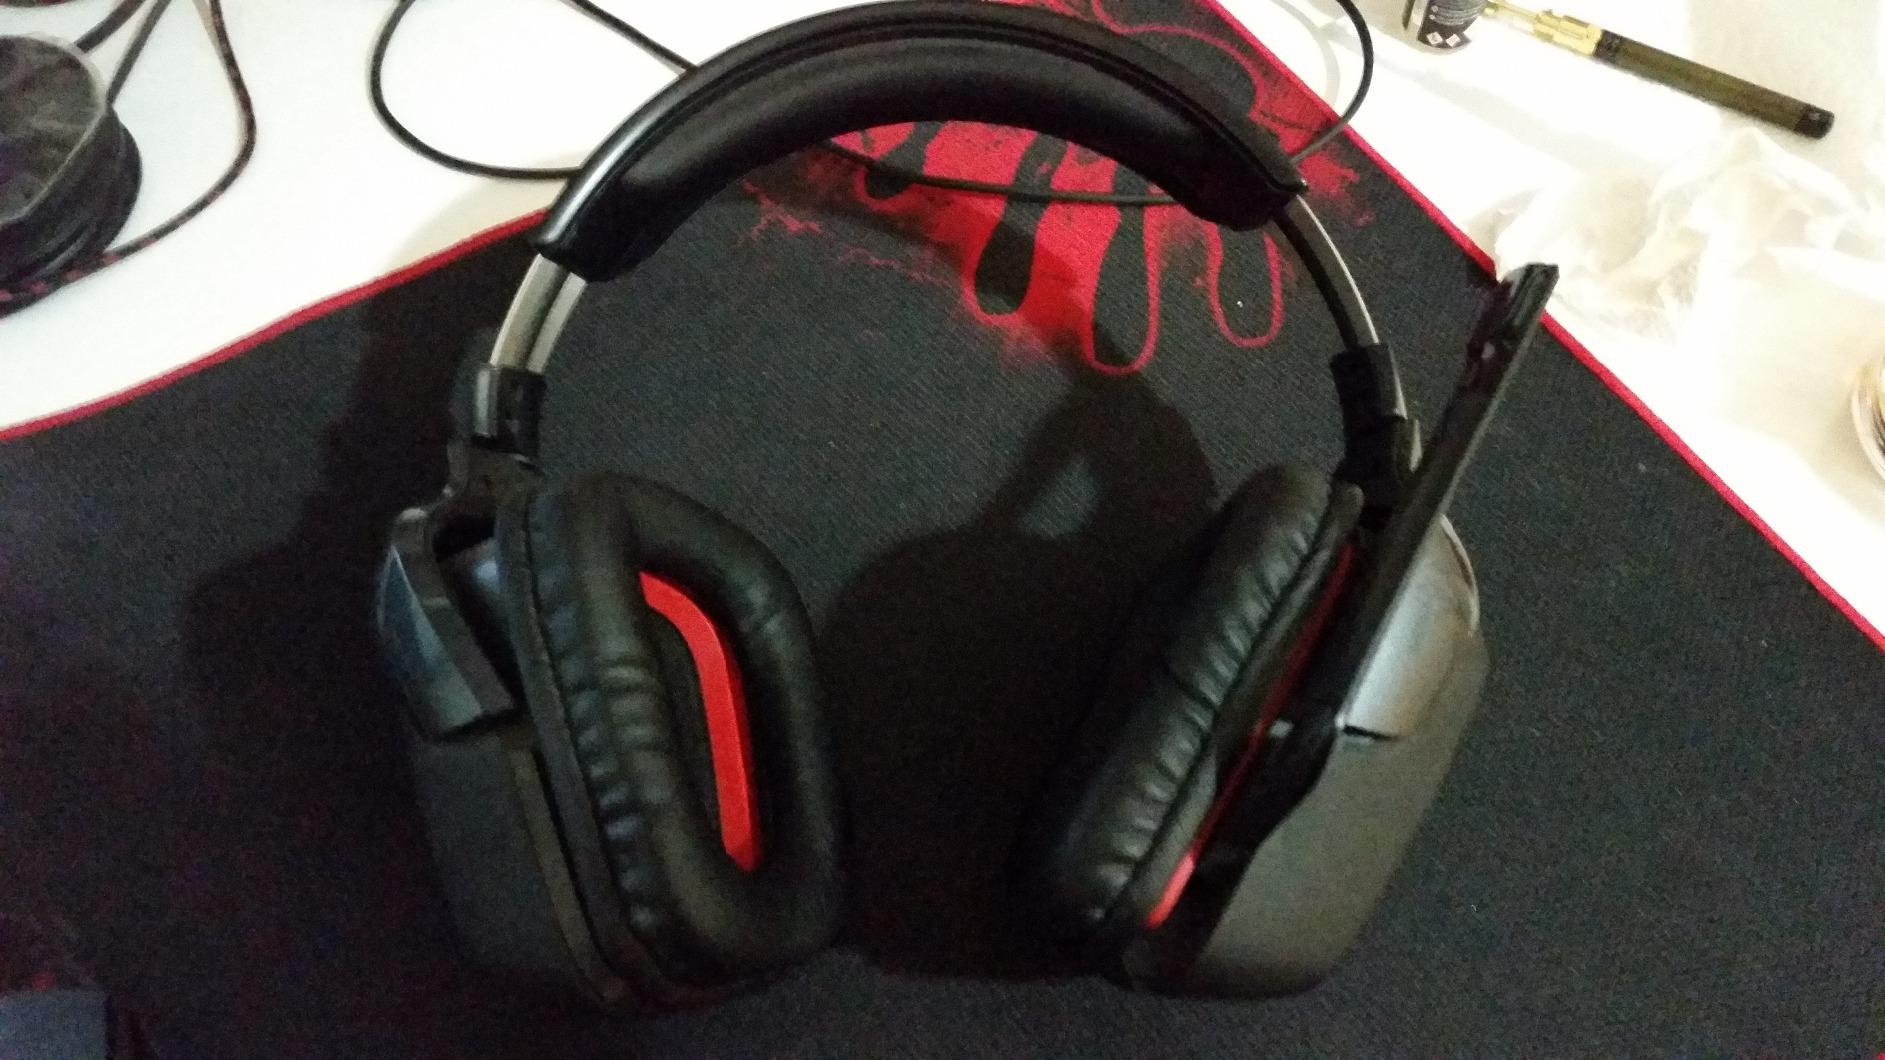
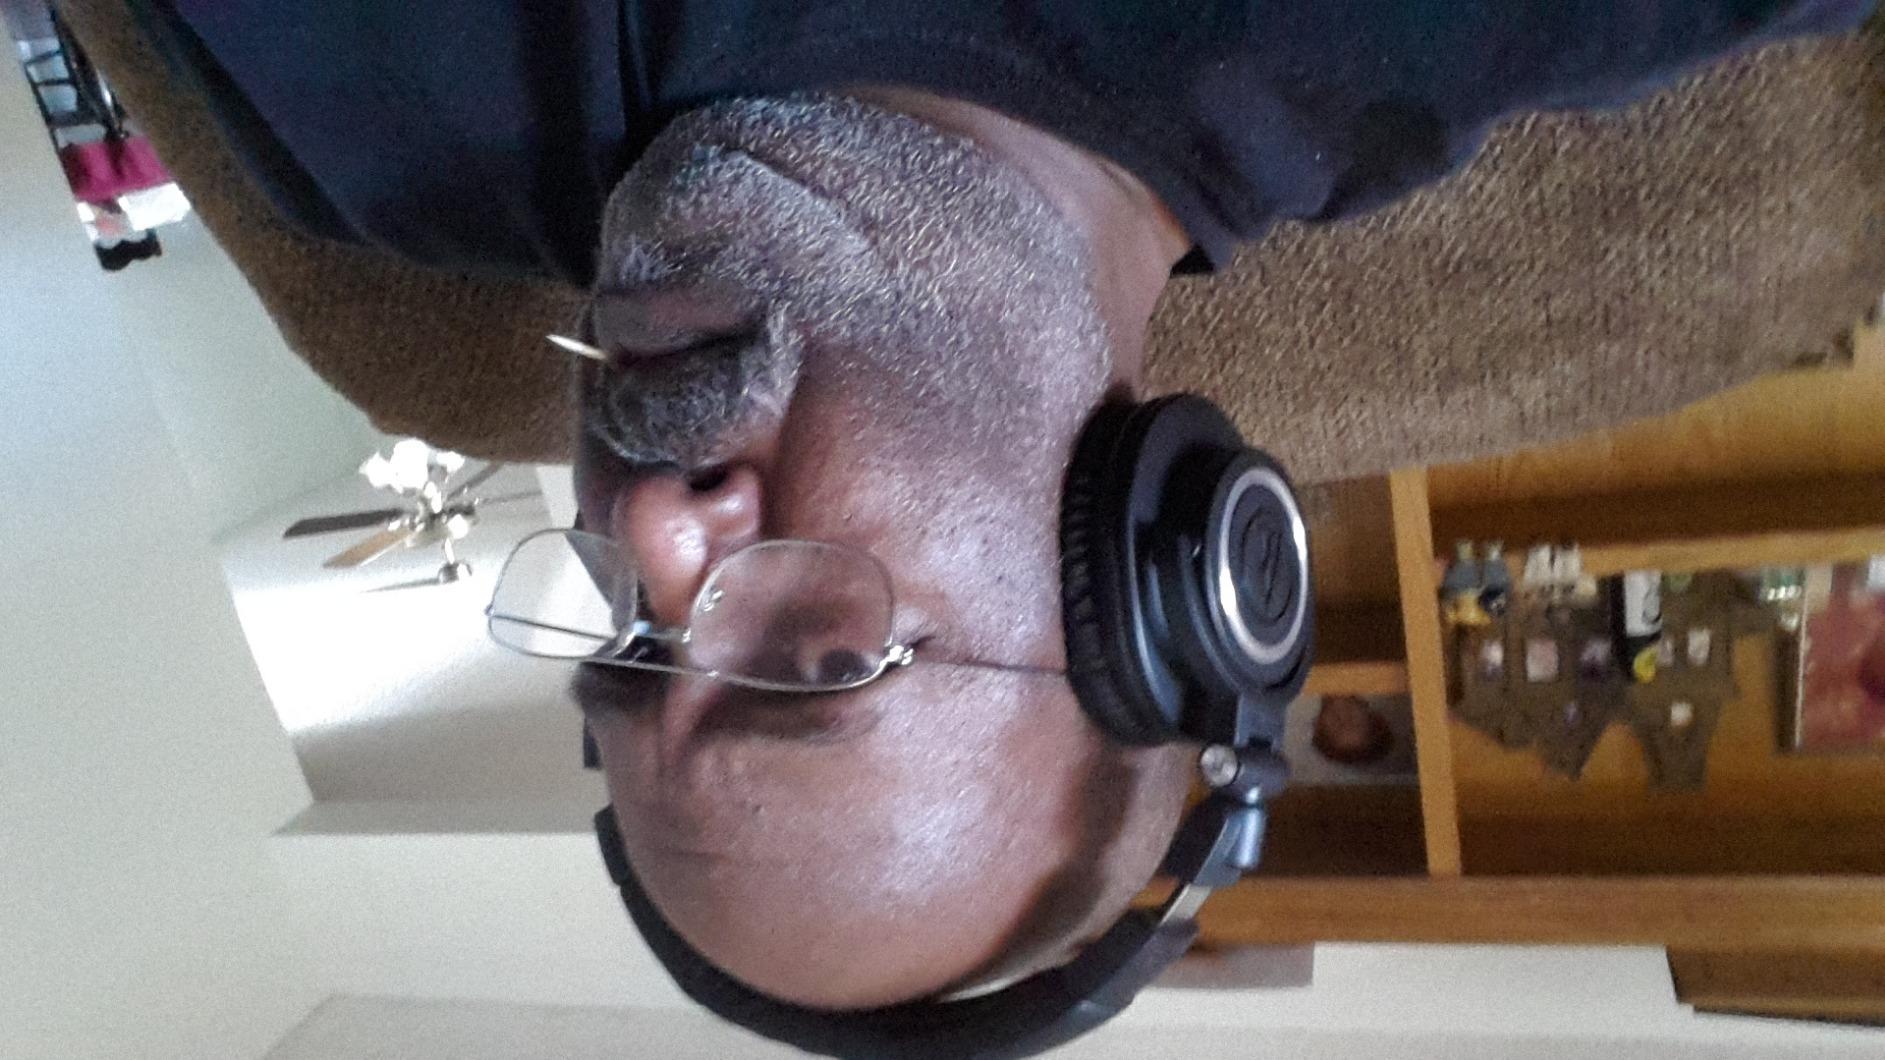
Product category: headphones
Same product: no